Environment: real
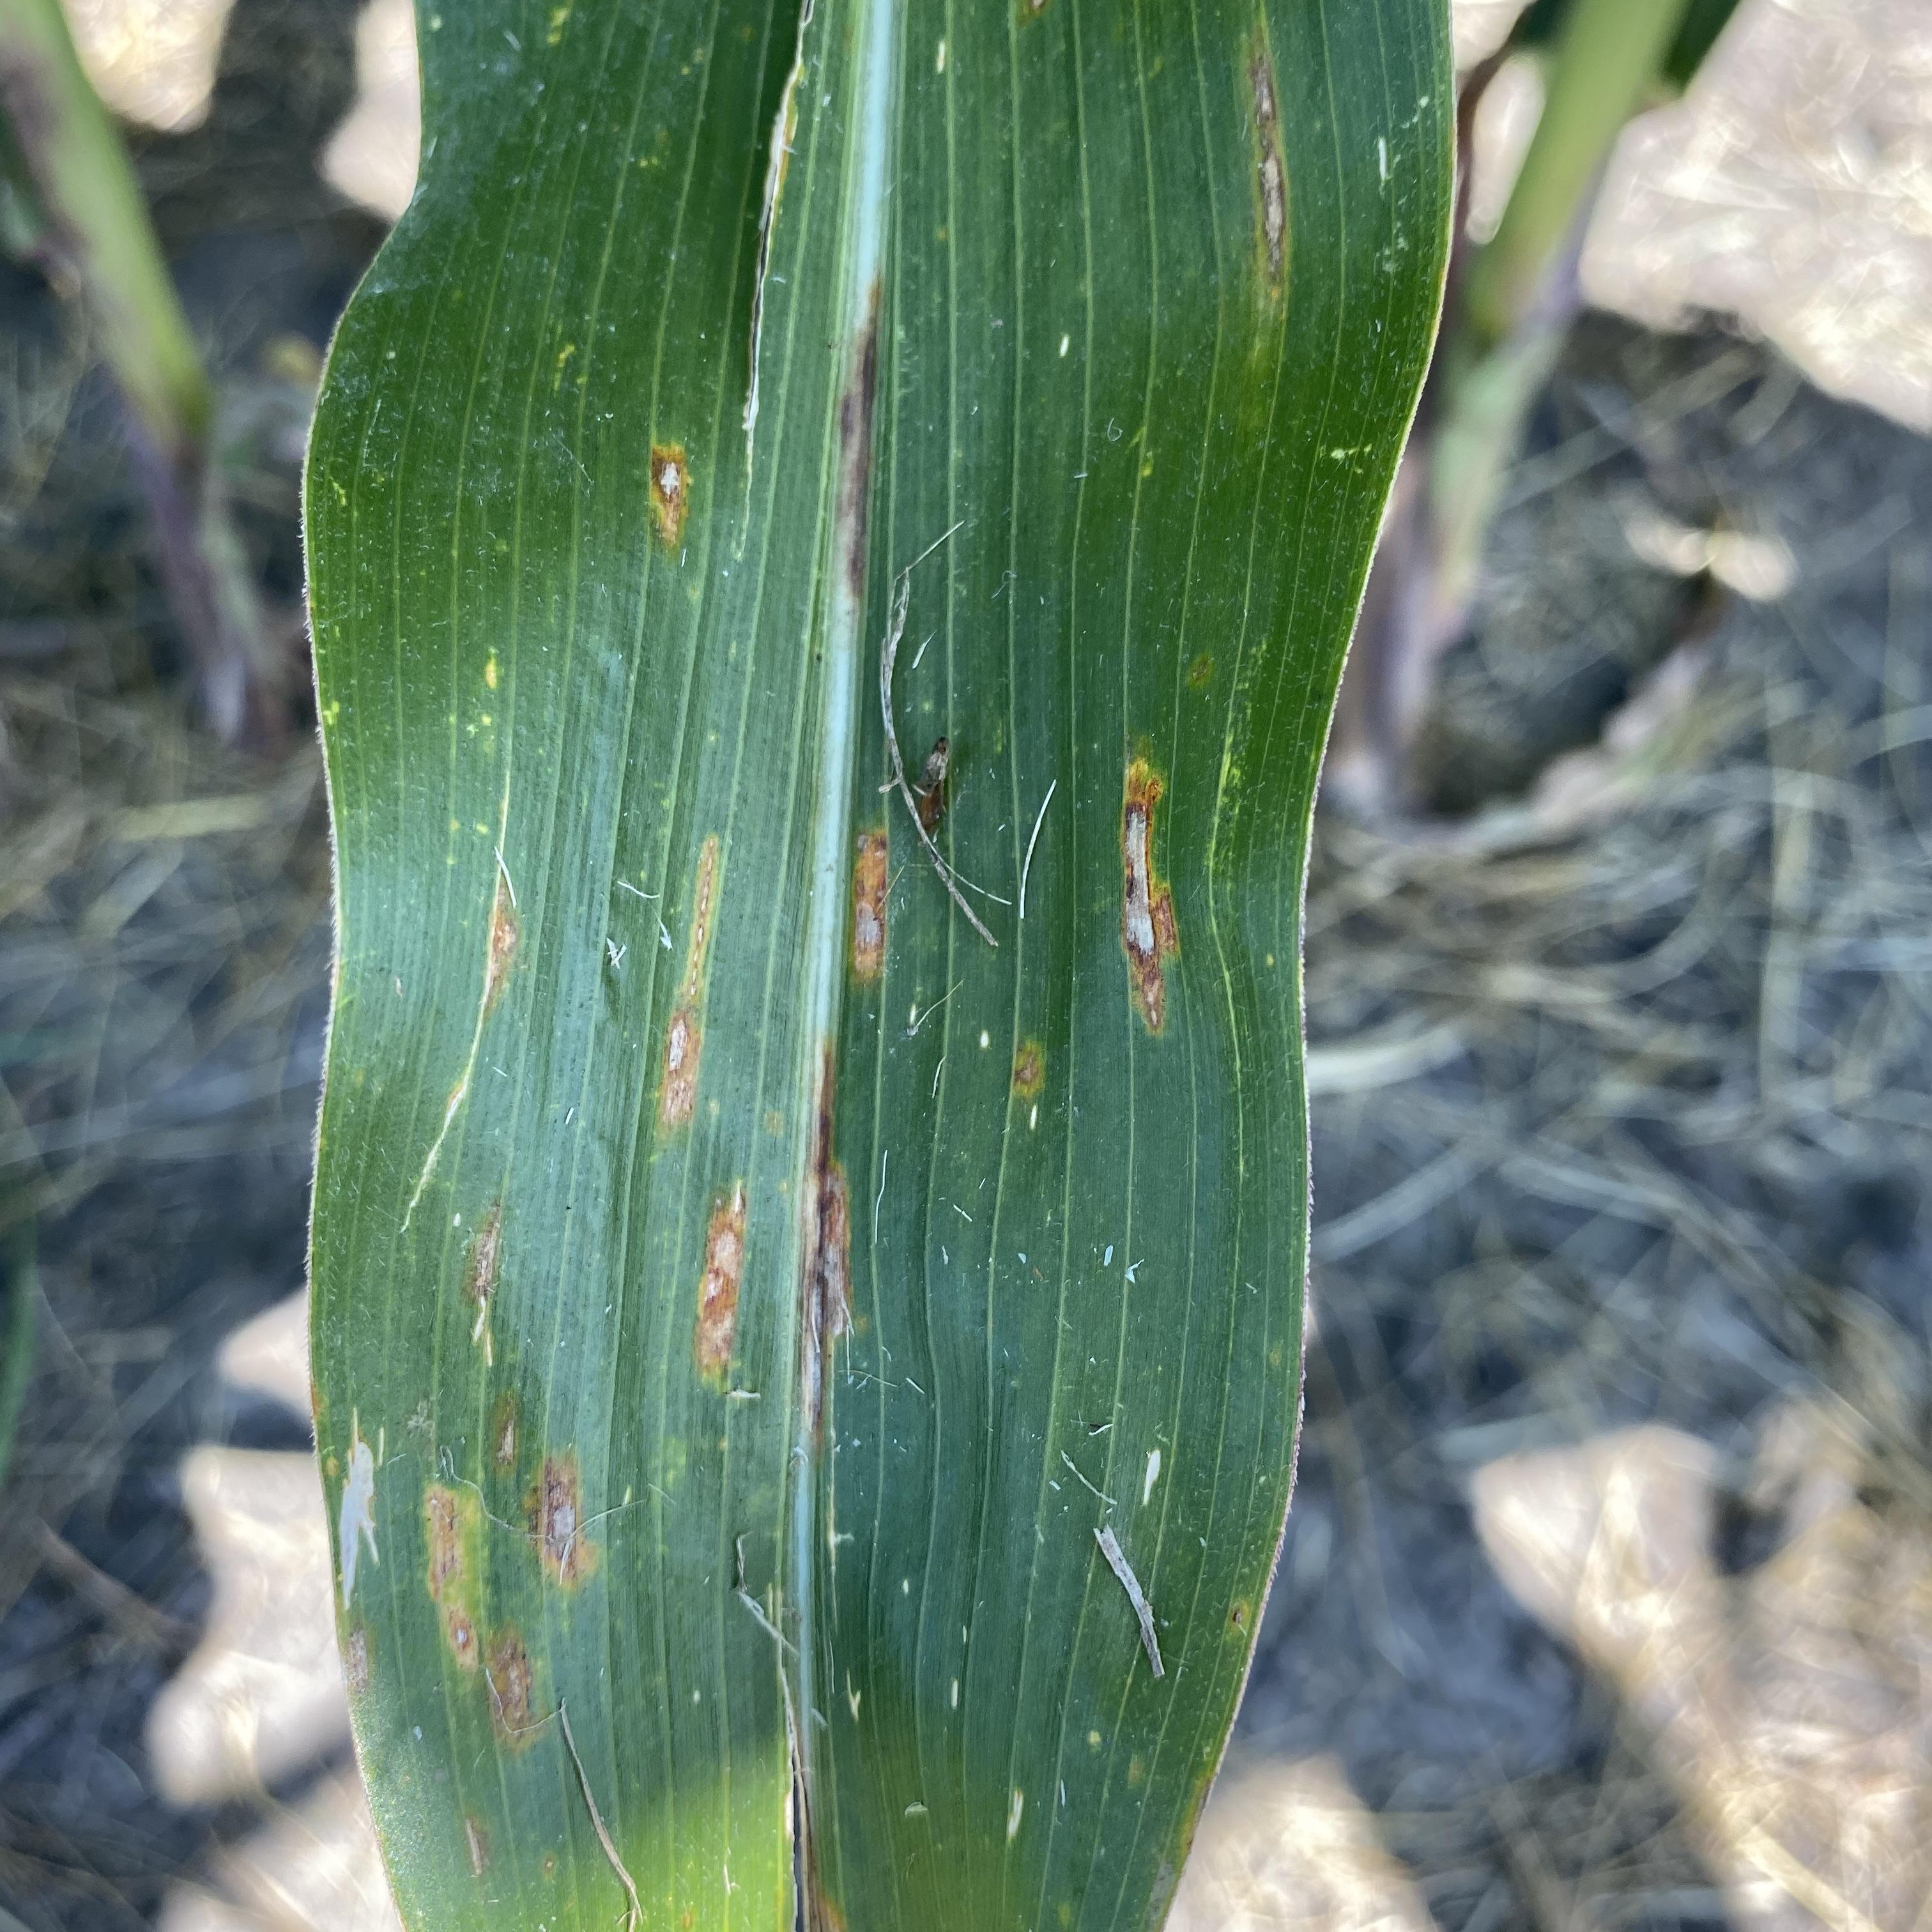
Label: gray_leaf_spot